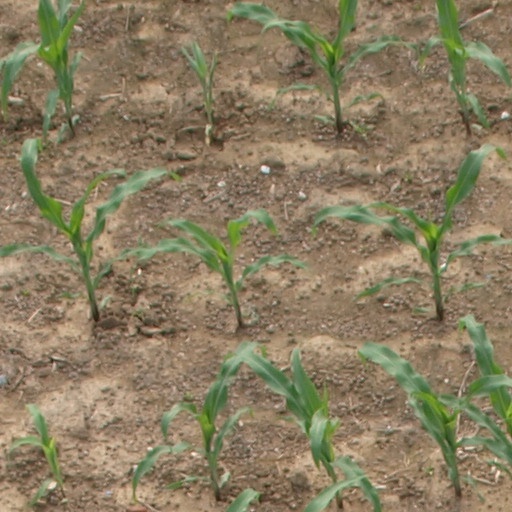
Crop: maize; corn